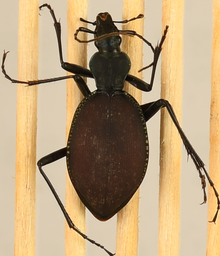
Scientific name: Scaphinotus angusticollis
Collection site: Abby Road NEON (ABBY), plot ABBY_006